Donnemain-Saint-Mamès

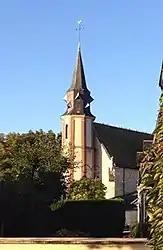
The church in Donnemain-Saint-Mamès

Donnemain-Saint-Mamès is a commune in the Eure-et-Loir department in northern France.